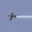
Label: airplane